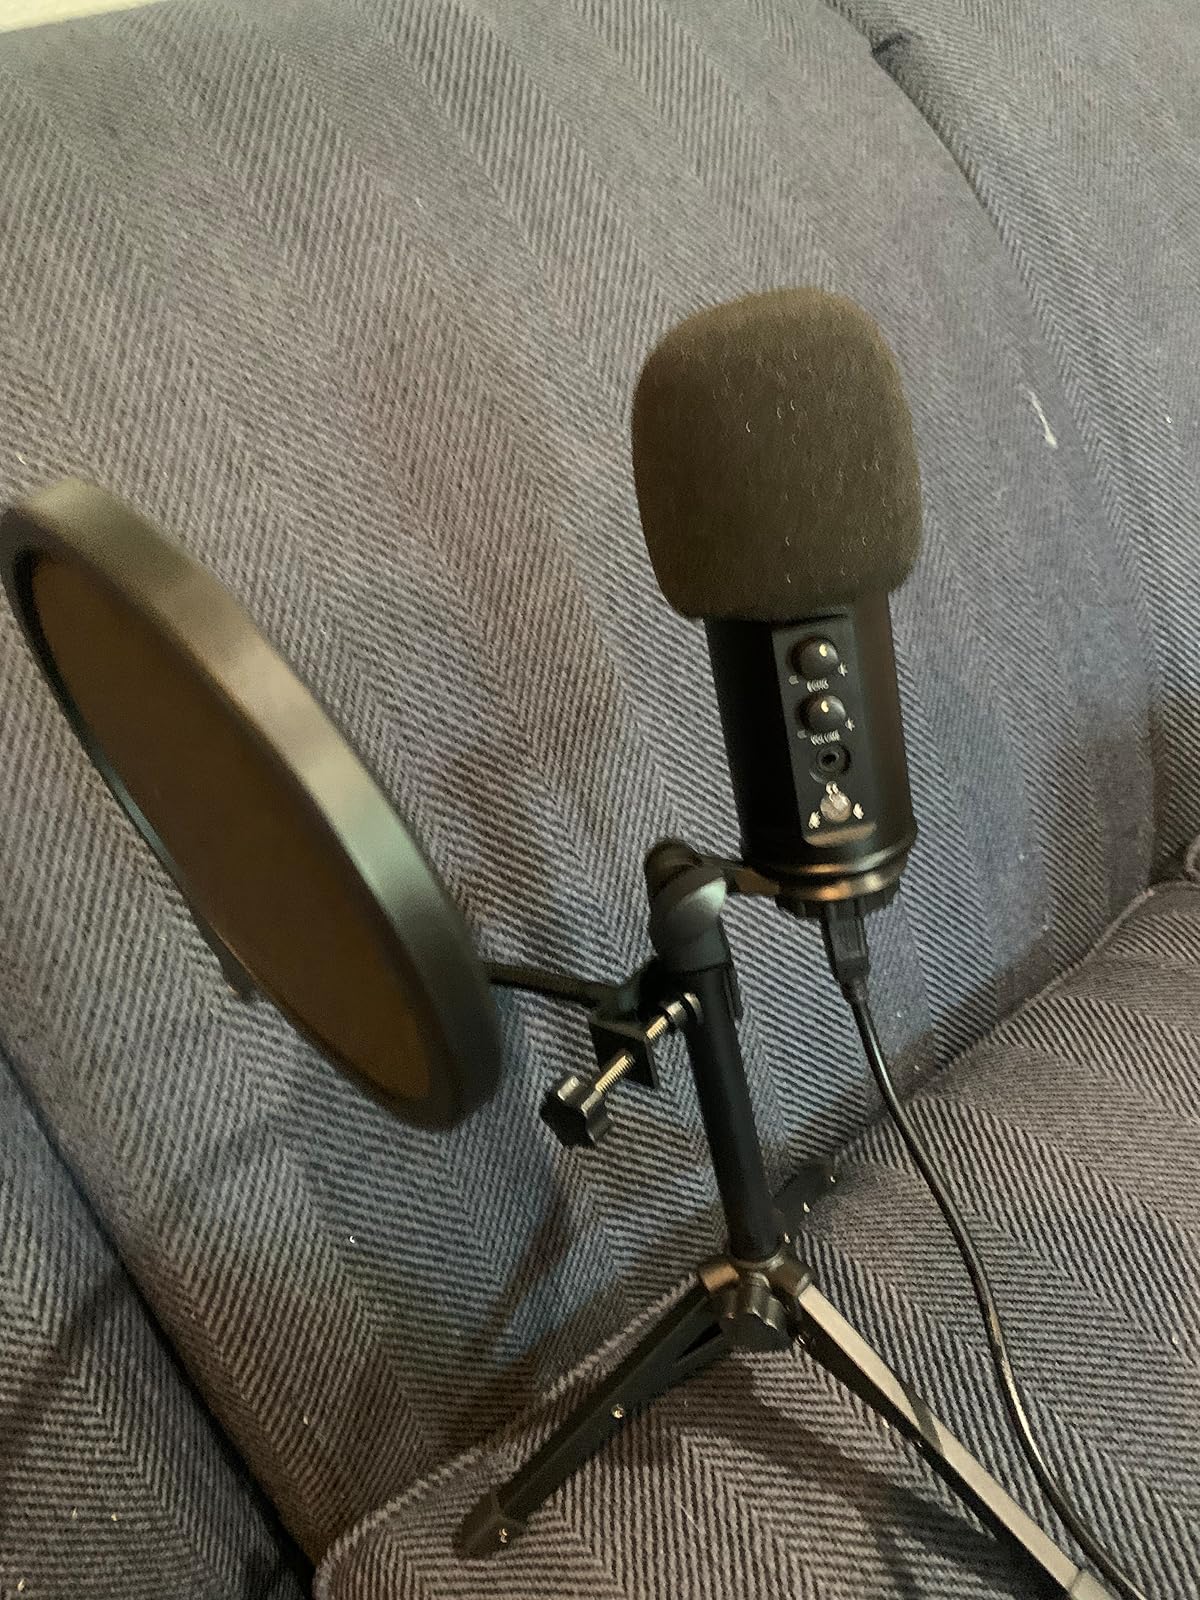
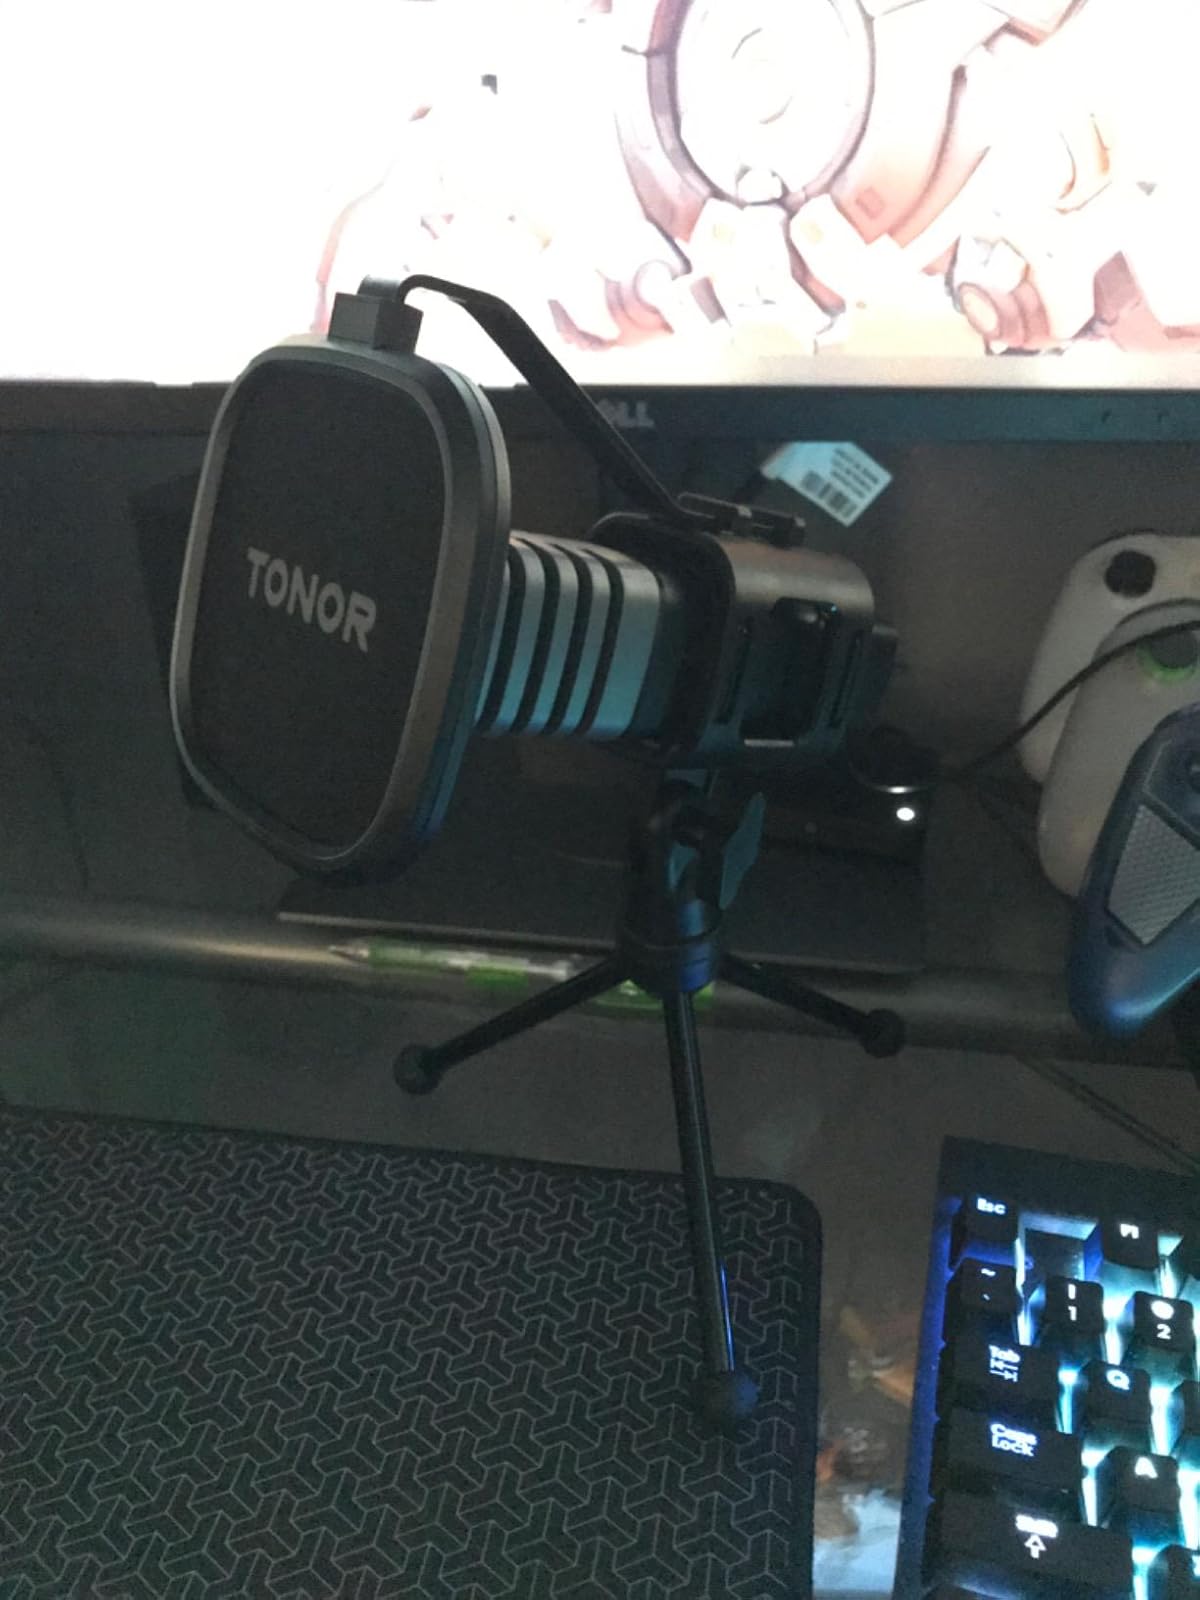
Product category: microphone
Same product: no